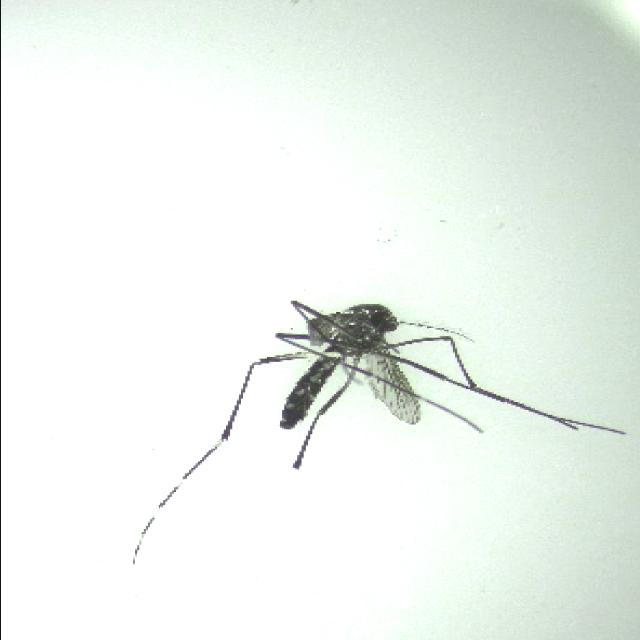
Species: aedes_albopictus